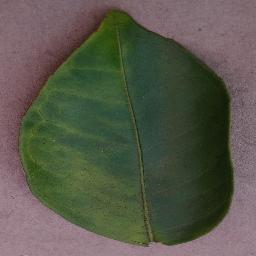
Label: Orange___Haunglongbing_(Citrus_greening)